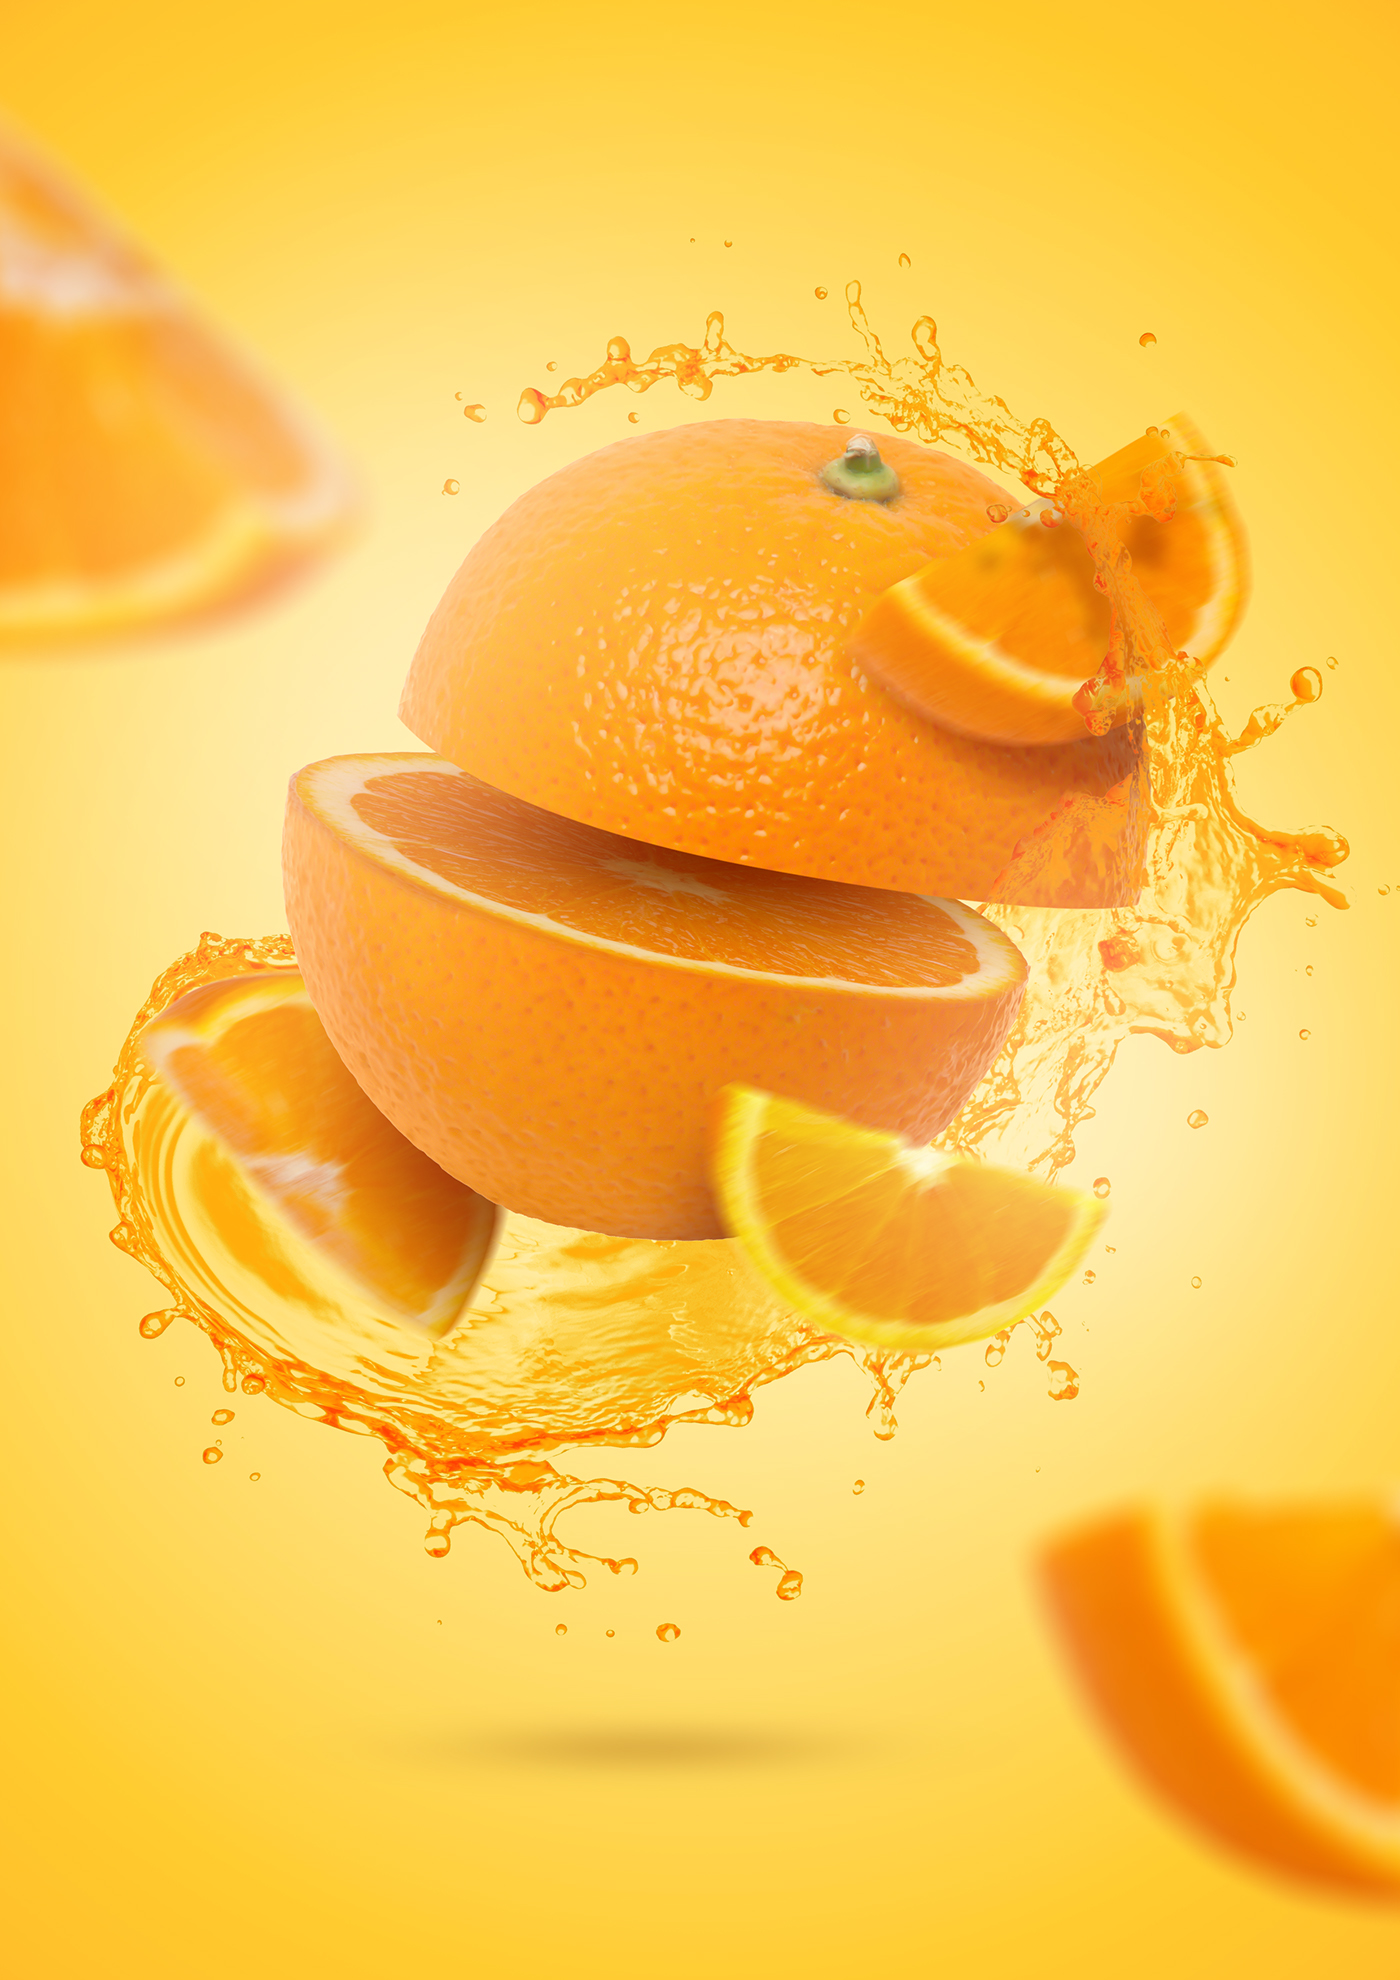
food, orange, still life photography, fruit, computer wallpaper, produce, orange juice, peel, citric acid